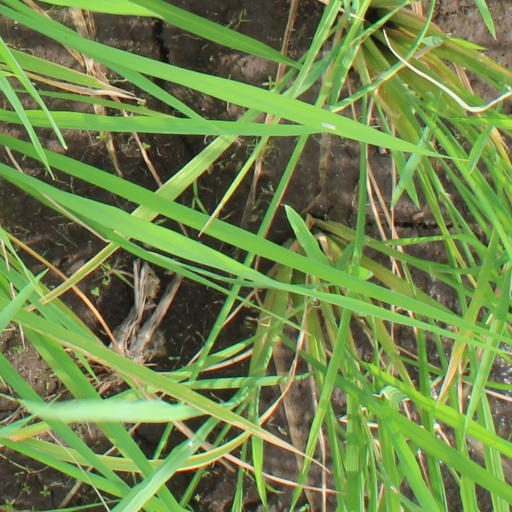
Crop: rice